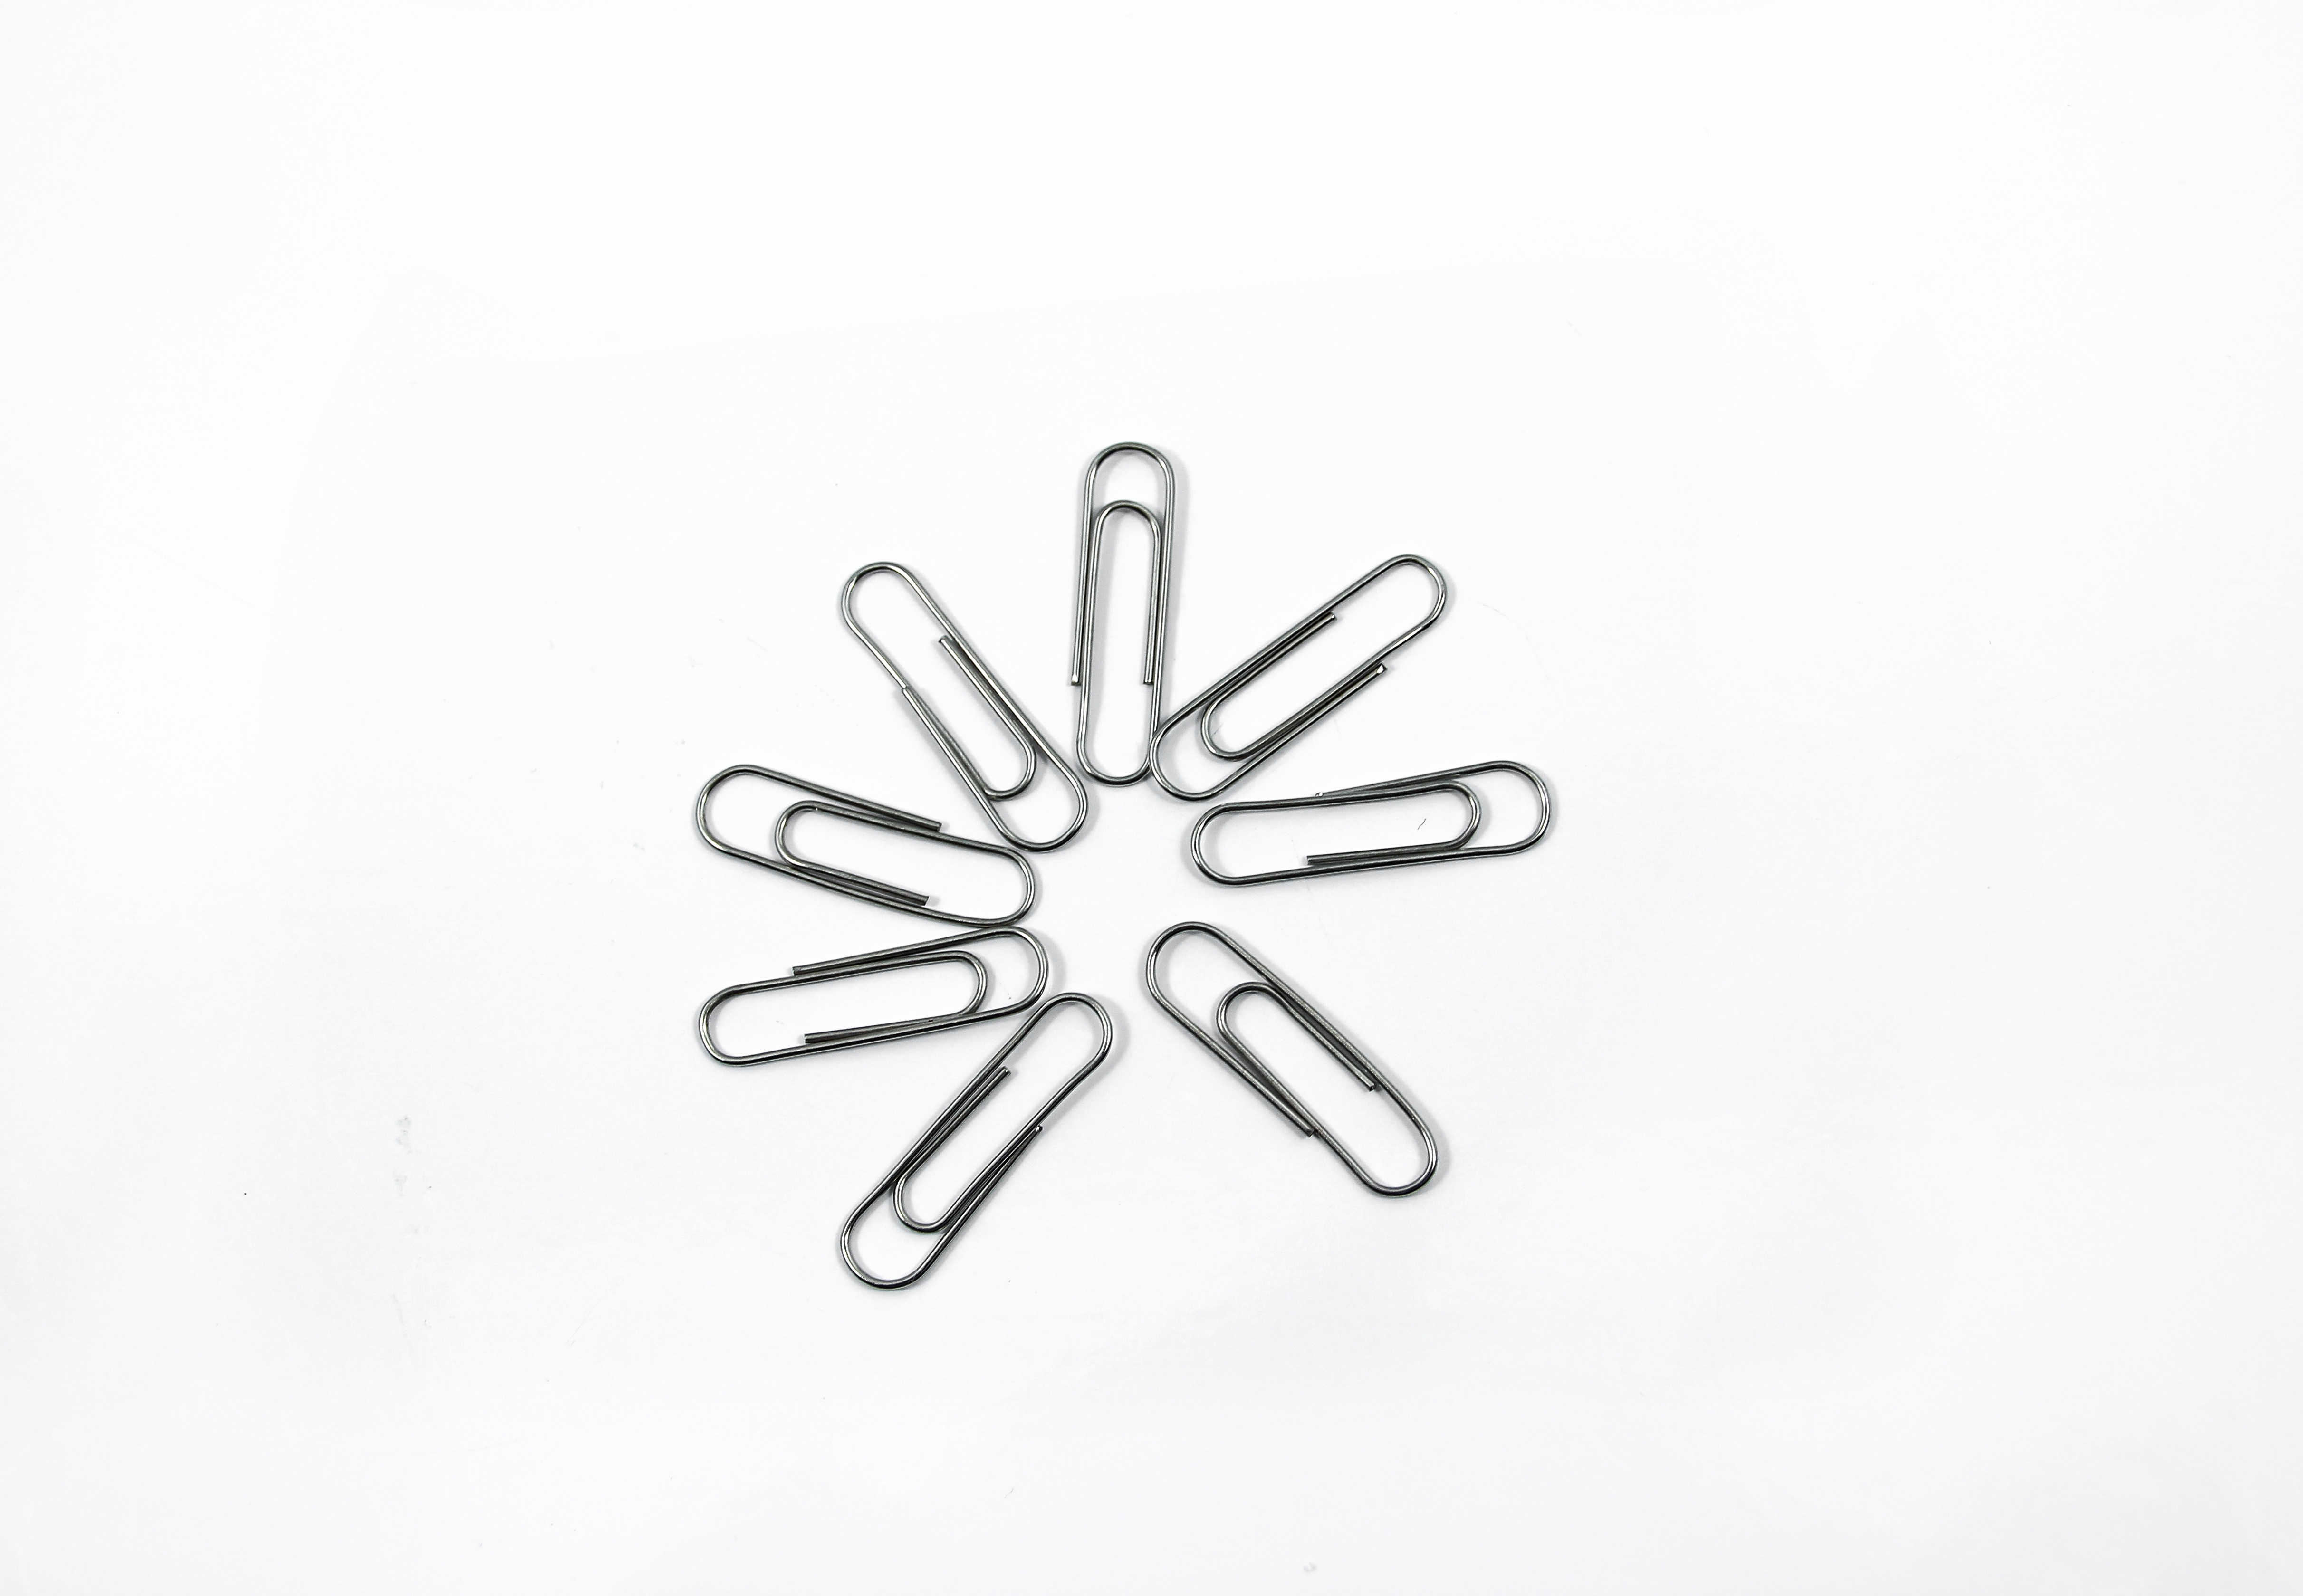
white, line, trombone, font, logo, white background, office supplies, free image, trombone paper